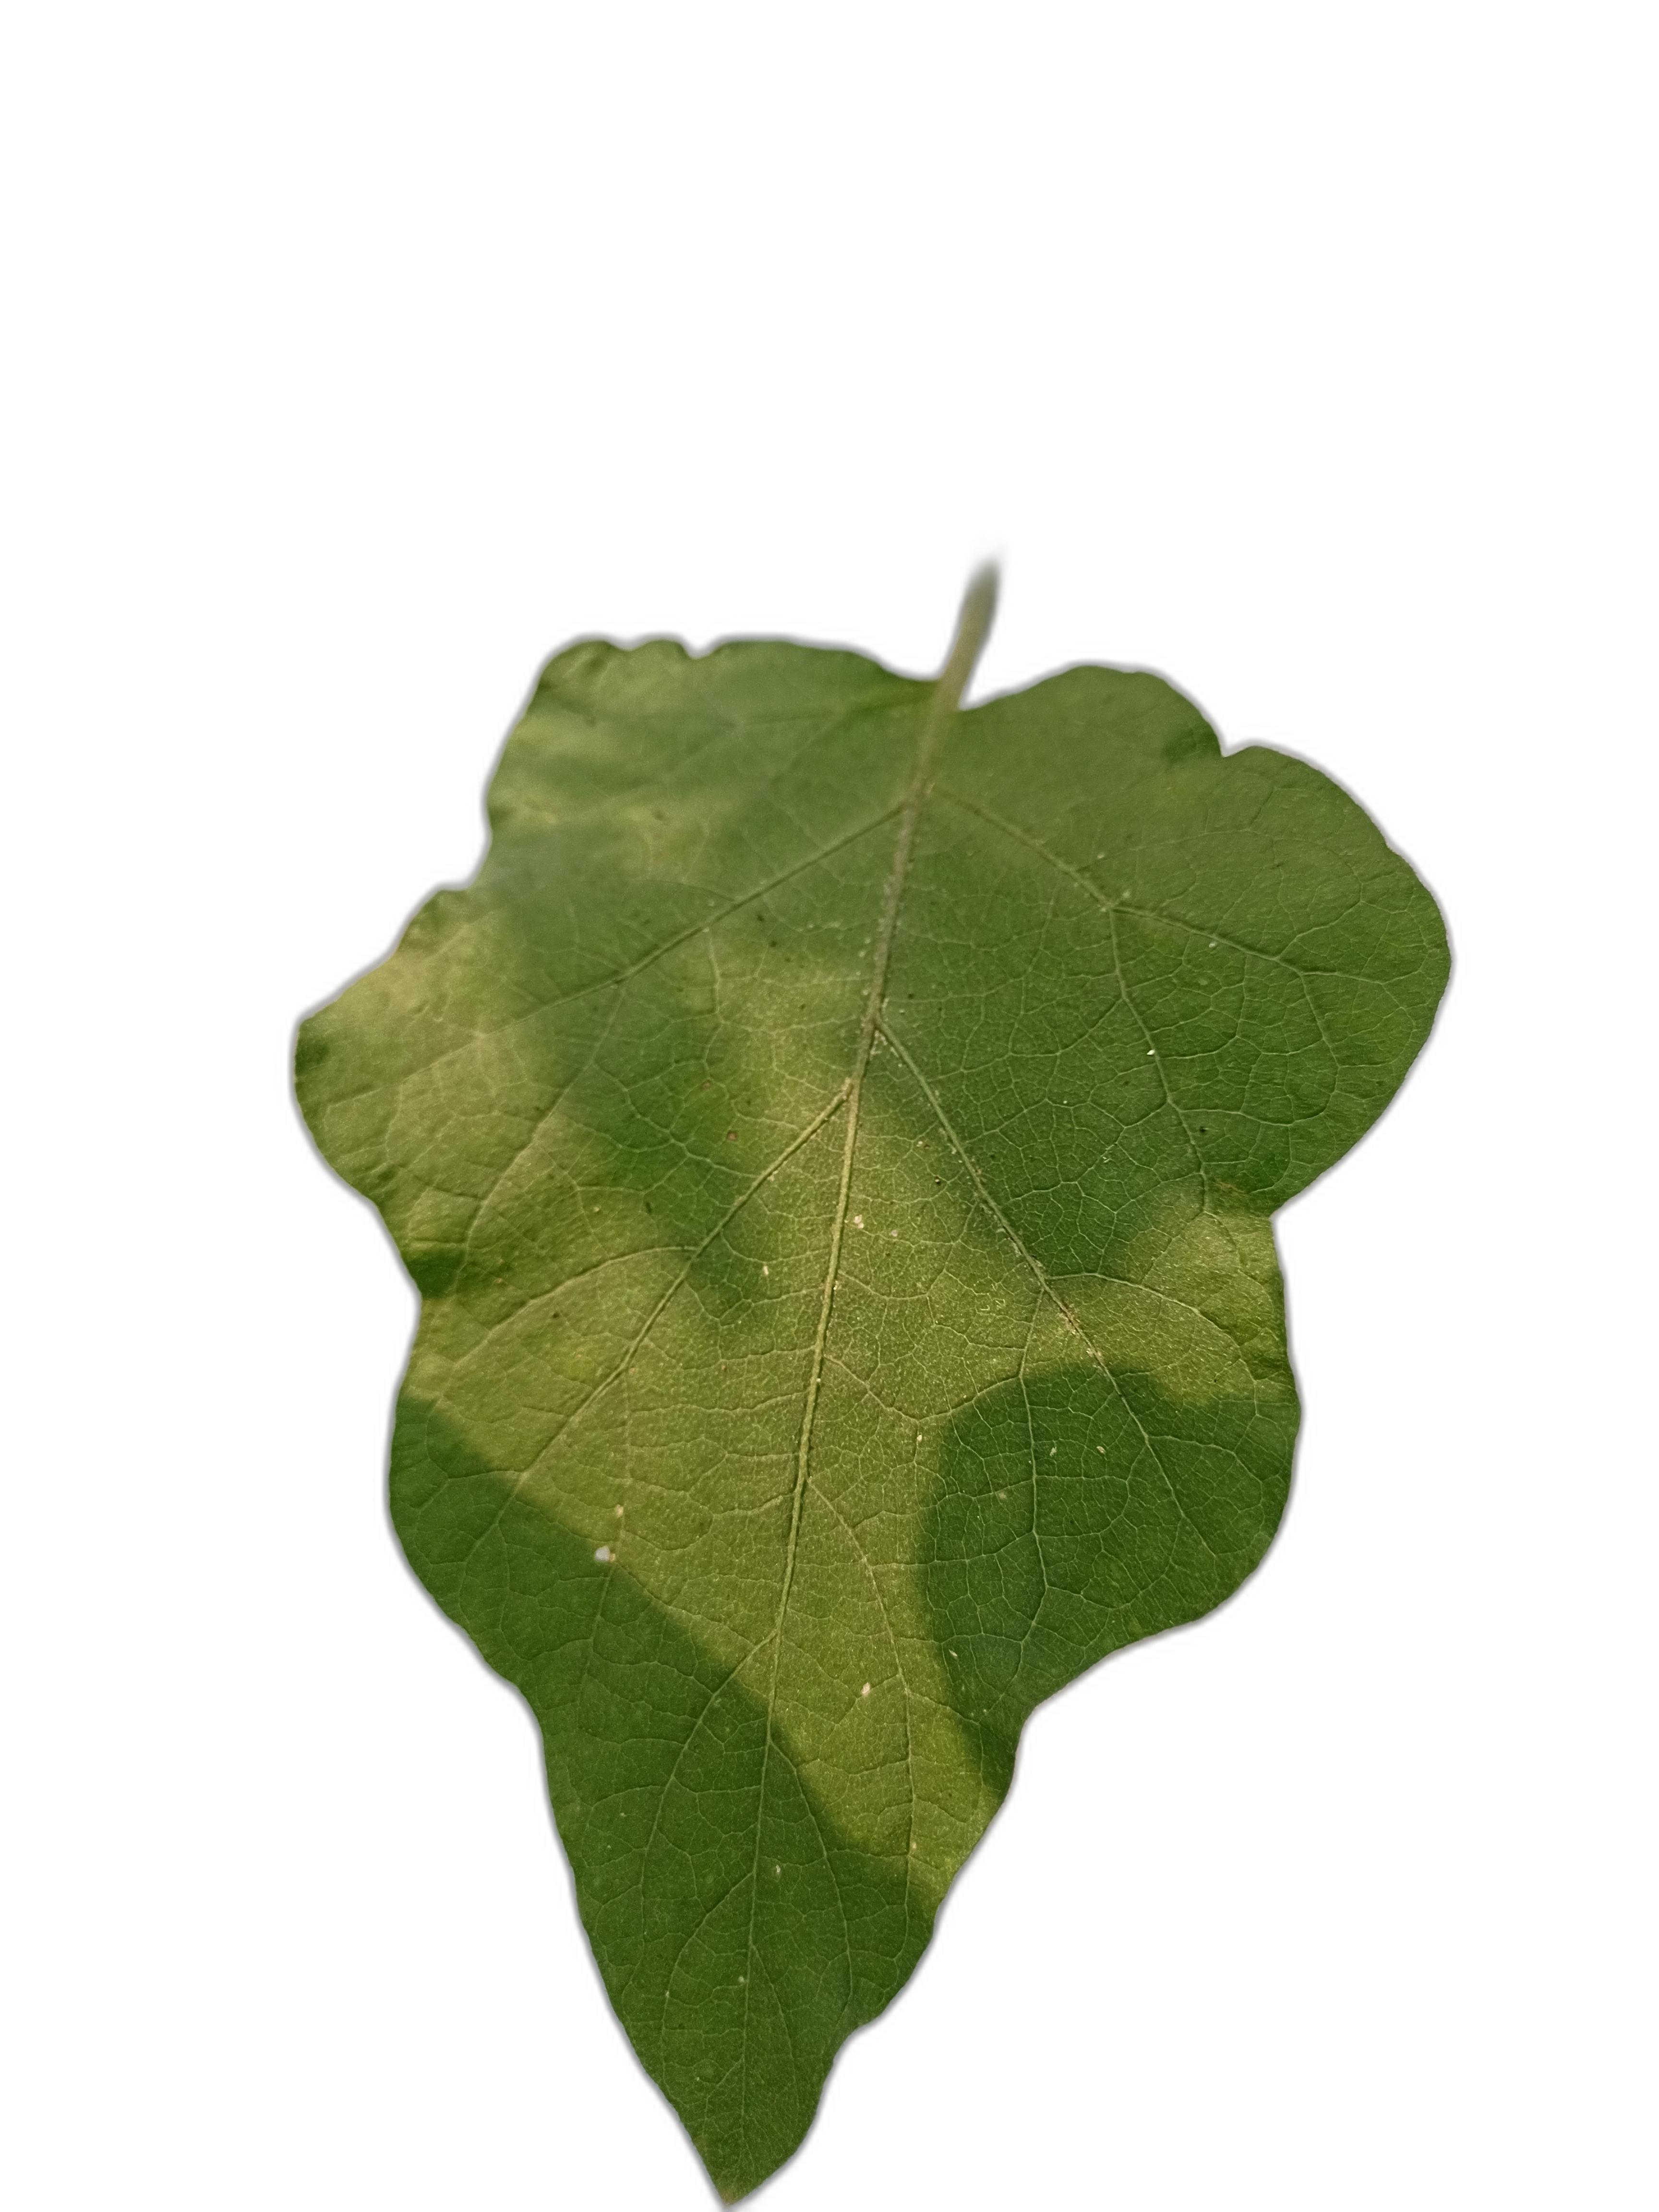
Label: Healthy Leaf